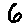
Label: 6